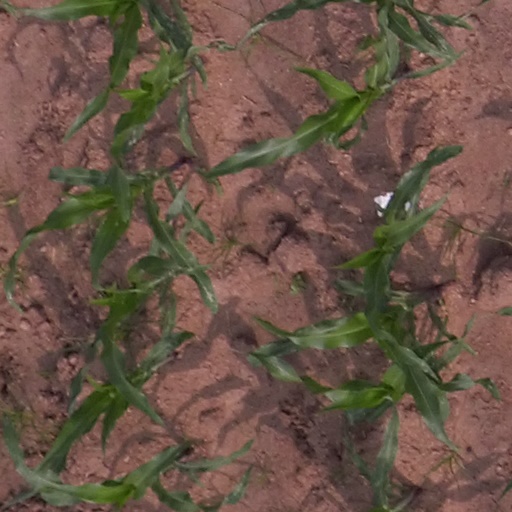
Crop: maize; corn